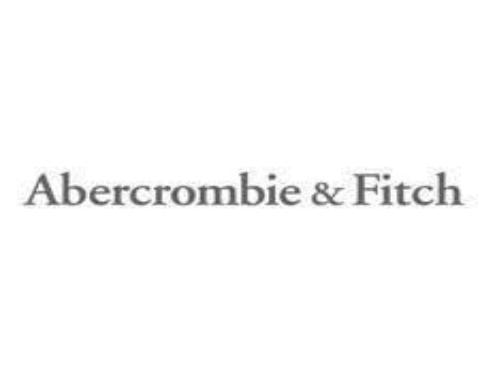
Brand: Abercrombie & Fitch
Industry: Clothes